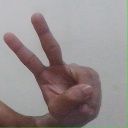
अक्षर: ऐ